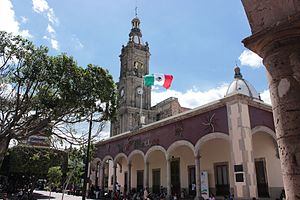
Salamanca (Mexico)
Rådhuset til Salamanca
Salamanca er en by og en kommune i den mexikanske delstat Guanajuato. Byen blev grundlagt af vicekongen Gaspar de Zúñiga y Acevedo den 1. januar 1603 under navnet Villa de Salamanca. Folketællinger fra 2005 viser at byen havde et indbyggertal på 143.838.